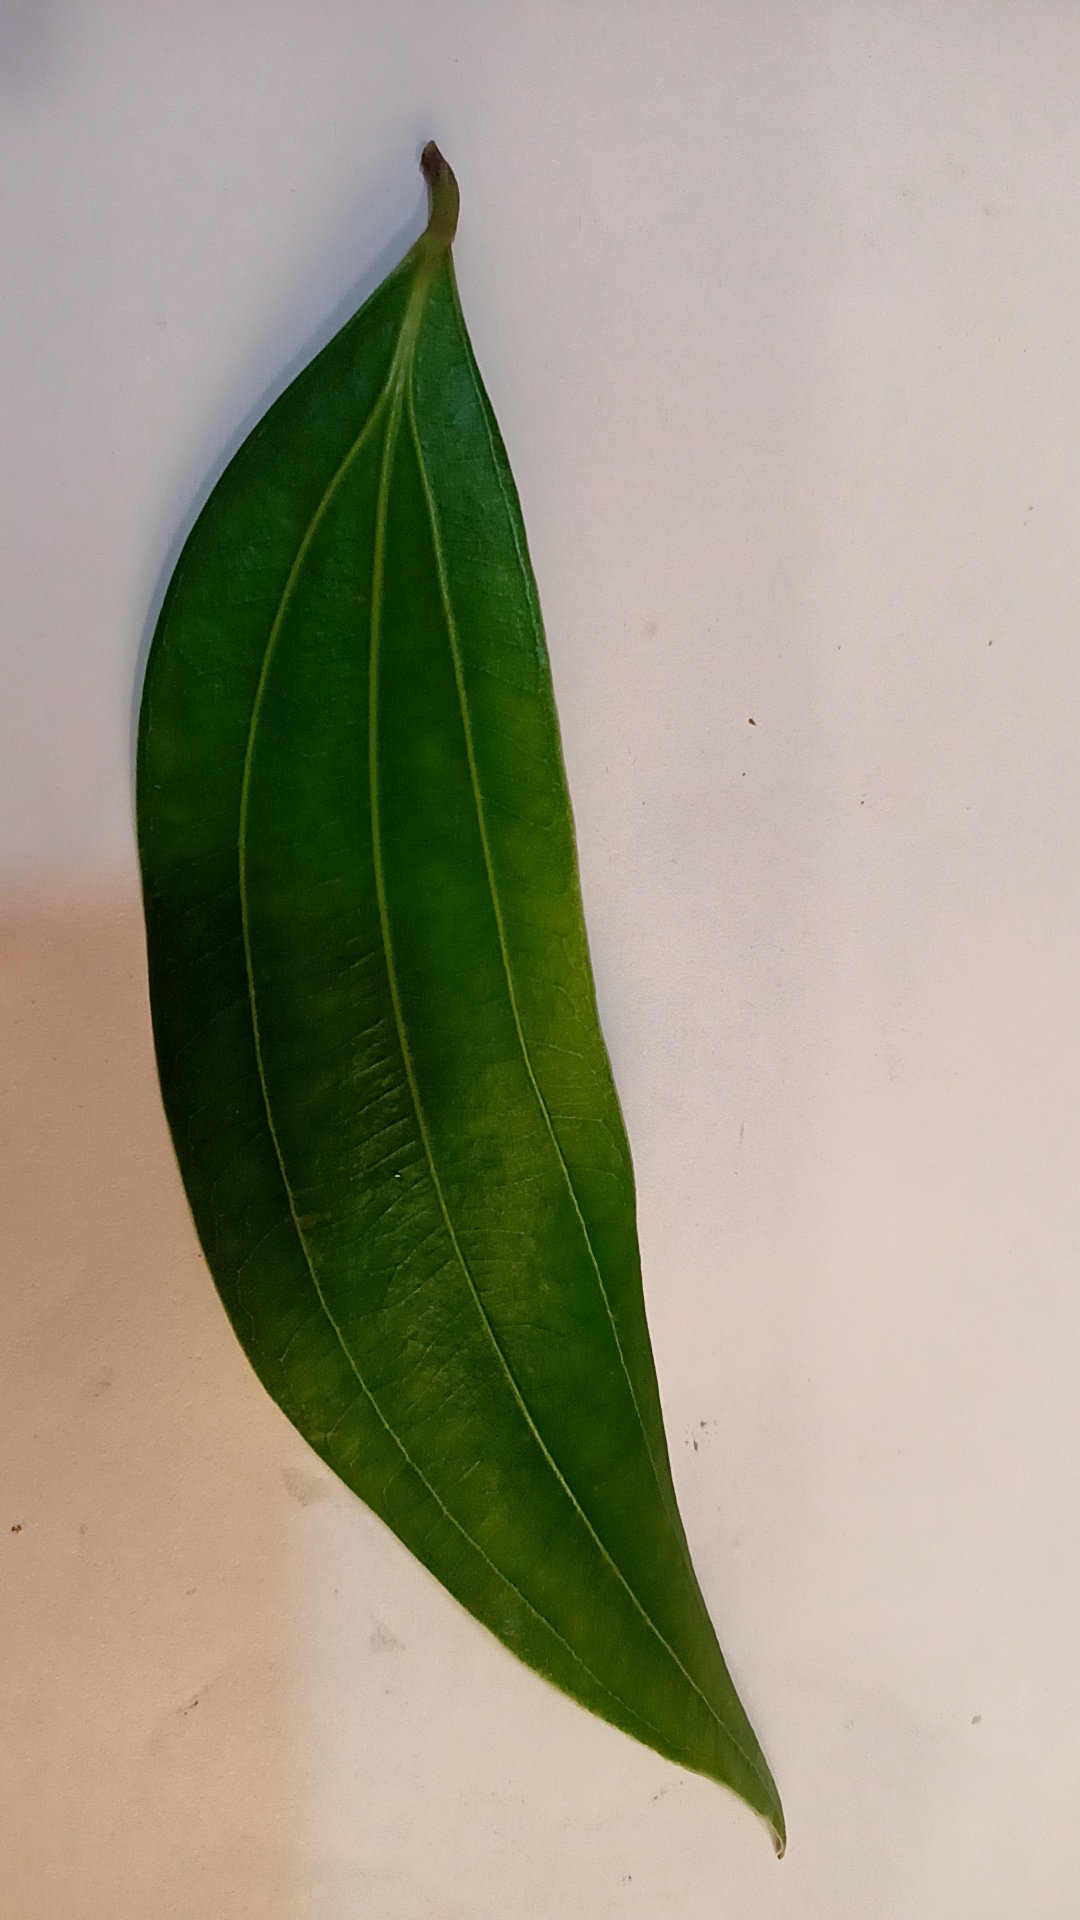
Label: Healthy